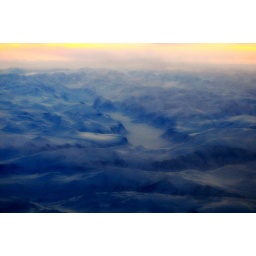
flying home over the polar route